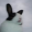
Label: rabbit